Tomb of Minamoto no Yoritomo

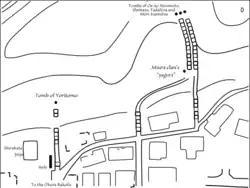
The tomb of Minamoto no Yoritomo and its surroundings

The (see photo below) is a monument in Kamakura, Kanagawa, Japan, located some hundred meters north of the site where the palace called "Ōkura Bakufu", seat of Minamoto no Yoritomo's government, once stood. Although there is no evidence his remains are actually there, it is commonly assumed to be the resting place of Minamoto no Yoritomo, founder and first "shōgun" of the Kamakura shogunate. The cenotaph consists of a 186 cm "gorintō" (a Buddhist stone stupa) surrounded by a stone "tamagaki" (a fence usually delimiting the sacred soil of a Shinto shrine), and was built during the Edo period (1603–1868), far after the "shōgun"s death in 1199. In the course of history, the site's prestige has attracted other structures, so that now it is occupied by the Site of the "Hokke-dō", (the spot where Yoritomo's "Hokke-dō", or funeral temple, used to stand during the Edo period), (not to be confused with the homonymous shrine part of Tsurugaoka Hachiman-gū), and the black stone stele commemorating the "Hokke-dō" and the mass suicide of the Miura clan. A couple of hundred meters further to the east lie the "yagura" (an artificial cave used during the Kamakura period as a grave or as a cenotaph) of the Miura clan, the twin tombs of Oe no Hiromoto and of his son Mōri Suemitsu, and the grave of Yoritomo's illegitimate son Shimazu Tadahisa. The grave of Yoritomo and the ruins of the "Hokke-dō" are national Historic Sites.